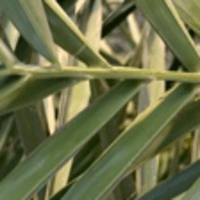
Label: Healthy sample